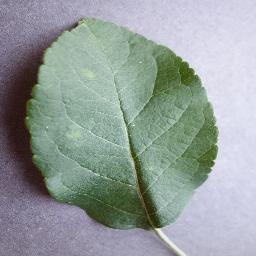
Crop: apple
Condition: healthy